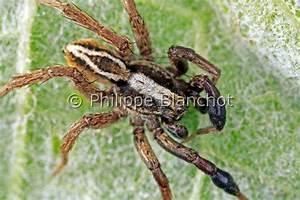
spider